Every 15 Minutes

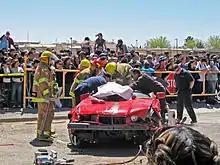
Every 15 Minutes programs can include a simulated car crash scene with teenage "victims."

Every 15 Minutes (E15M) is a two-day program focusing on high school juniors and seniors, which challenges them to think about driving while drunk, personal safety, and the responsibility of making mature decisions. Along with alcohol-related crashes, it focuses on the impact that their decisions would have on family and friends.